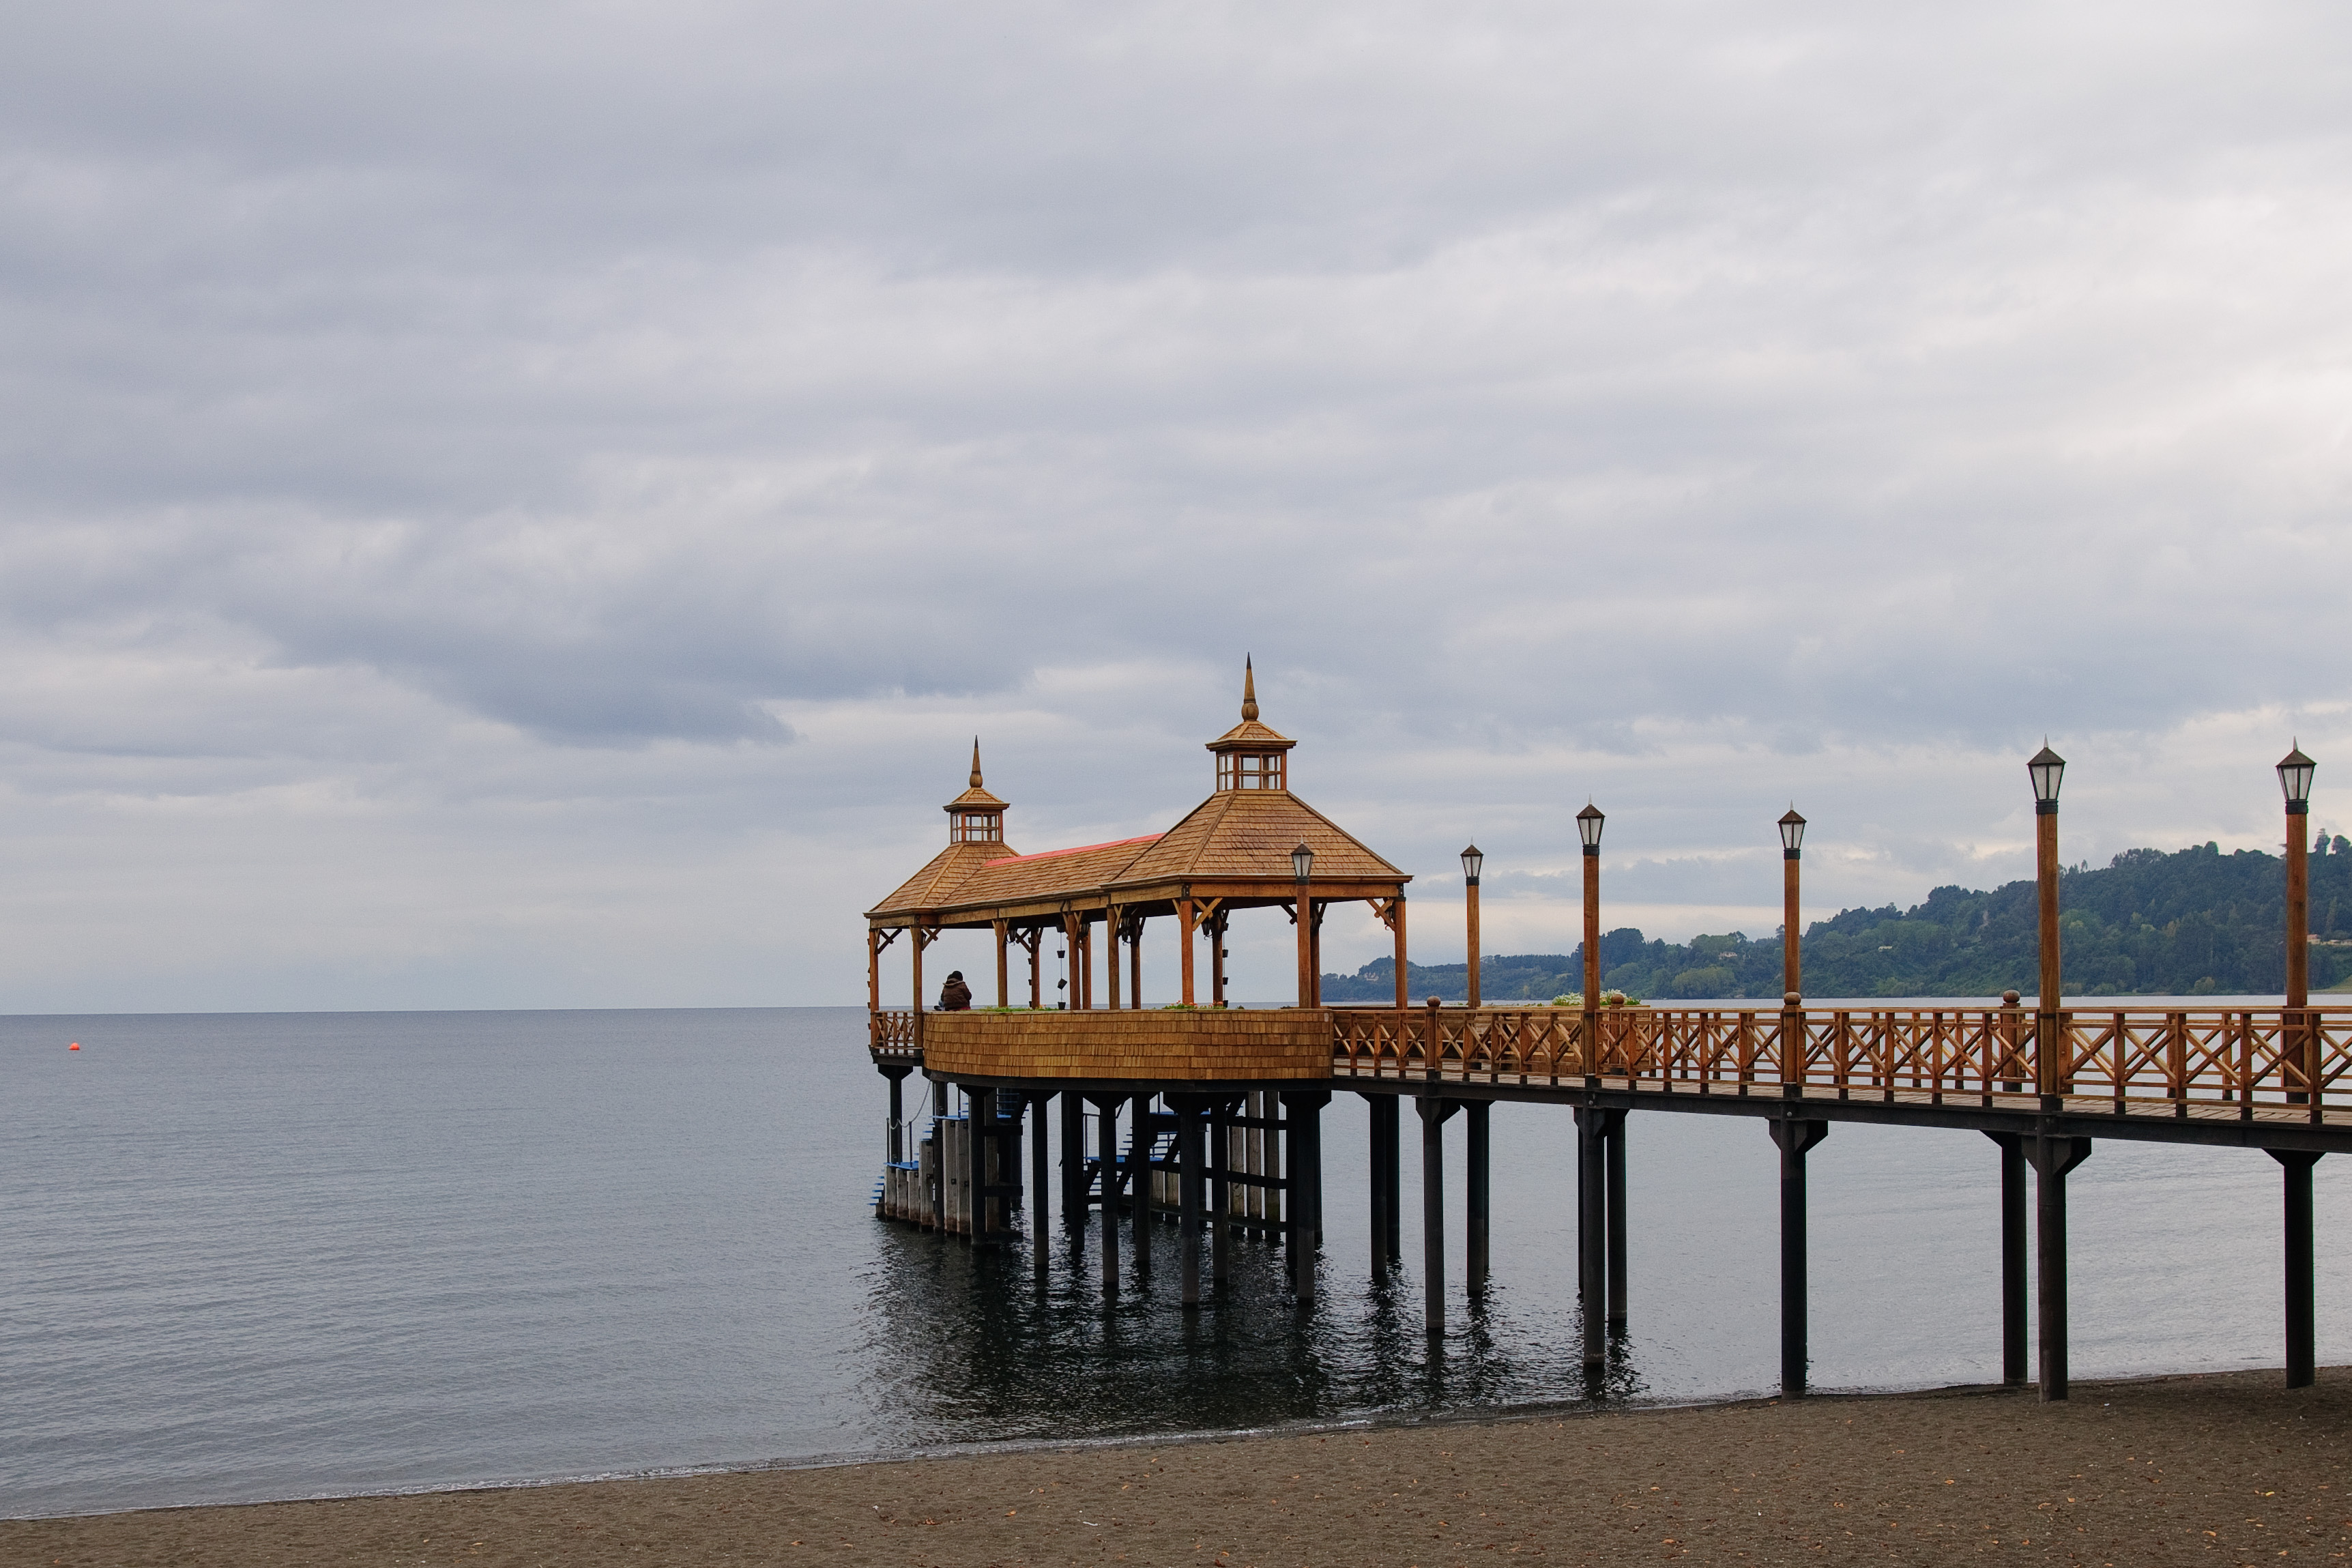
beach, sea, coast, ocean, horizon, boardwalk, shore, pier, walkway, vacation, tower, bay, nikon, chile, body of water, d300, chiloe